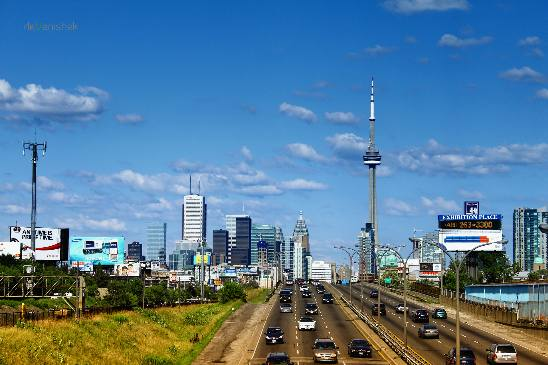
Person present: No